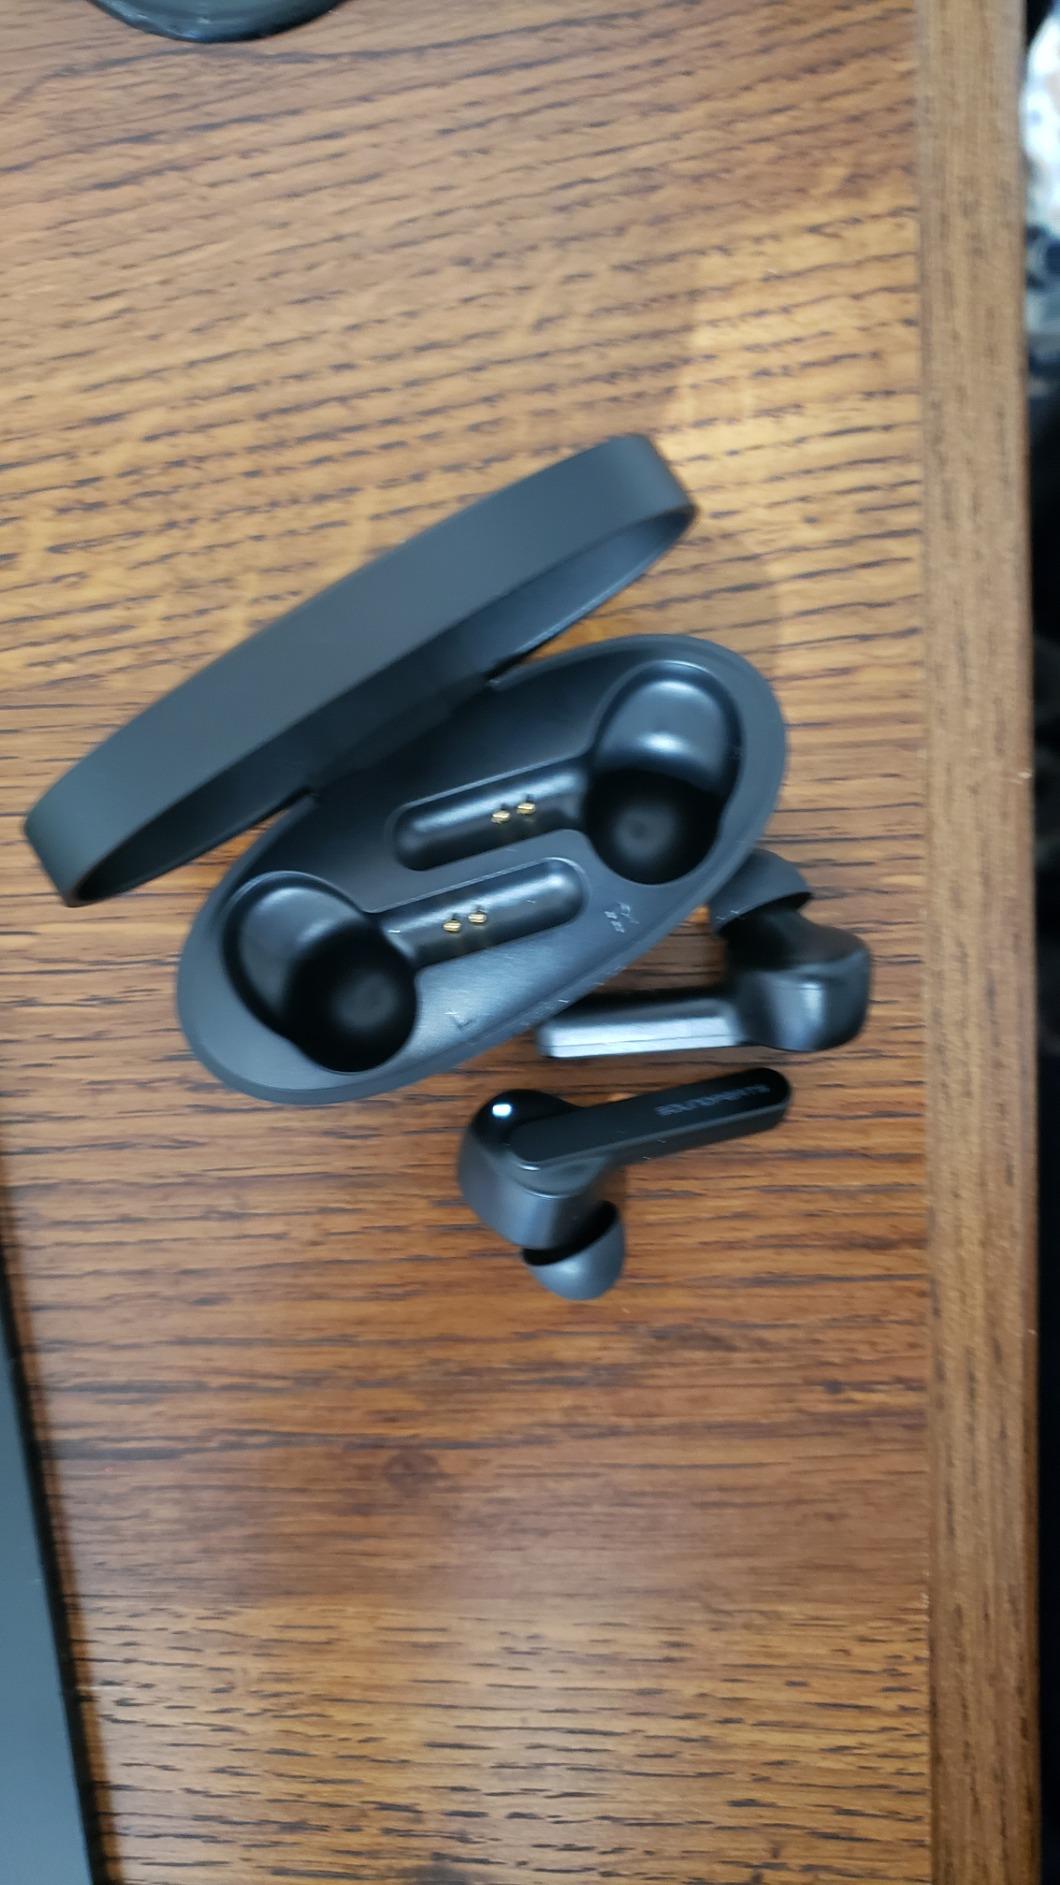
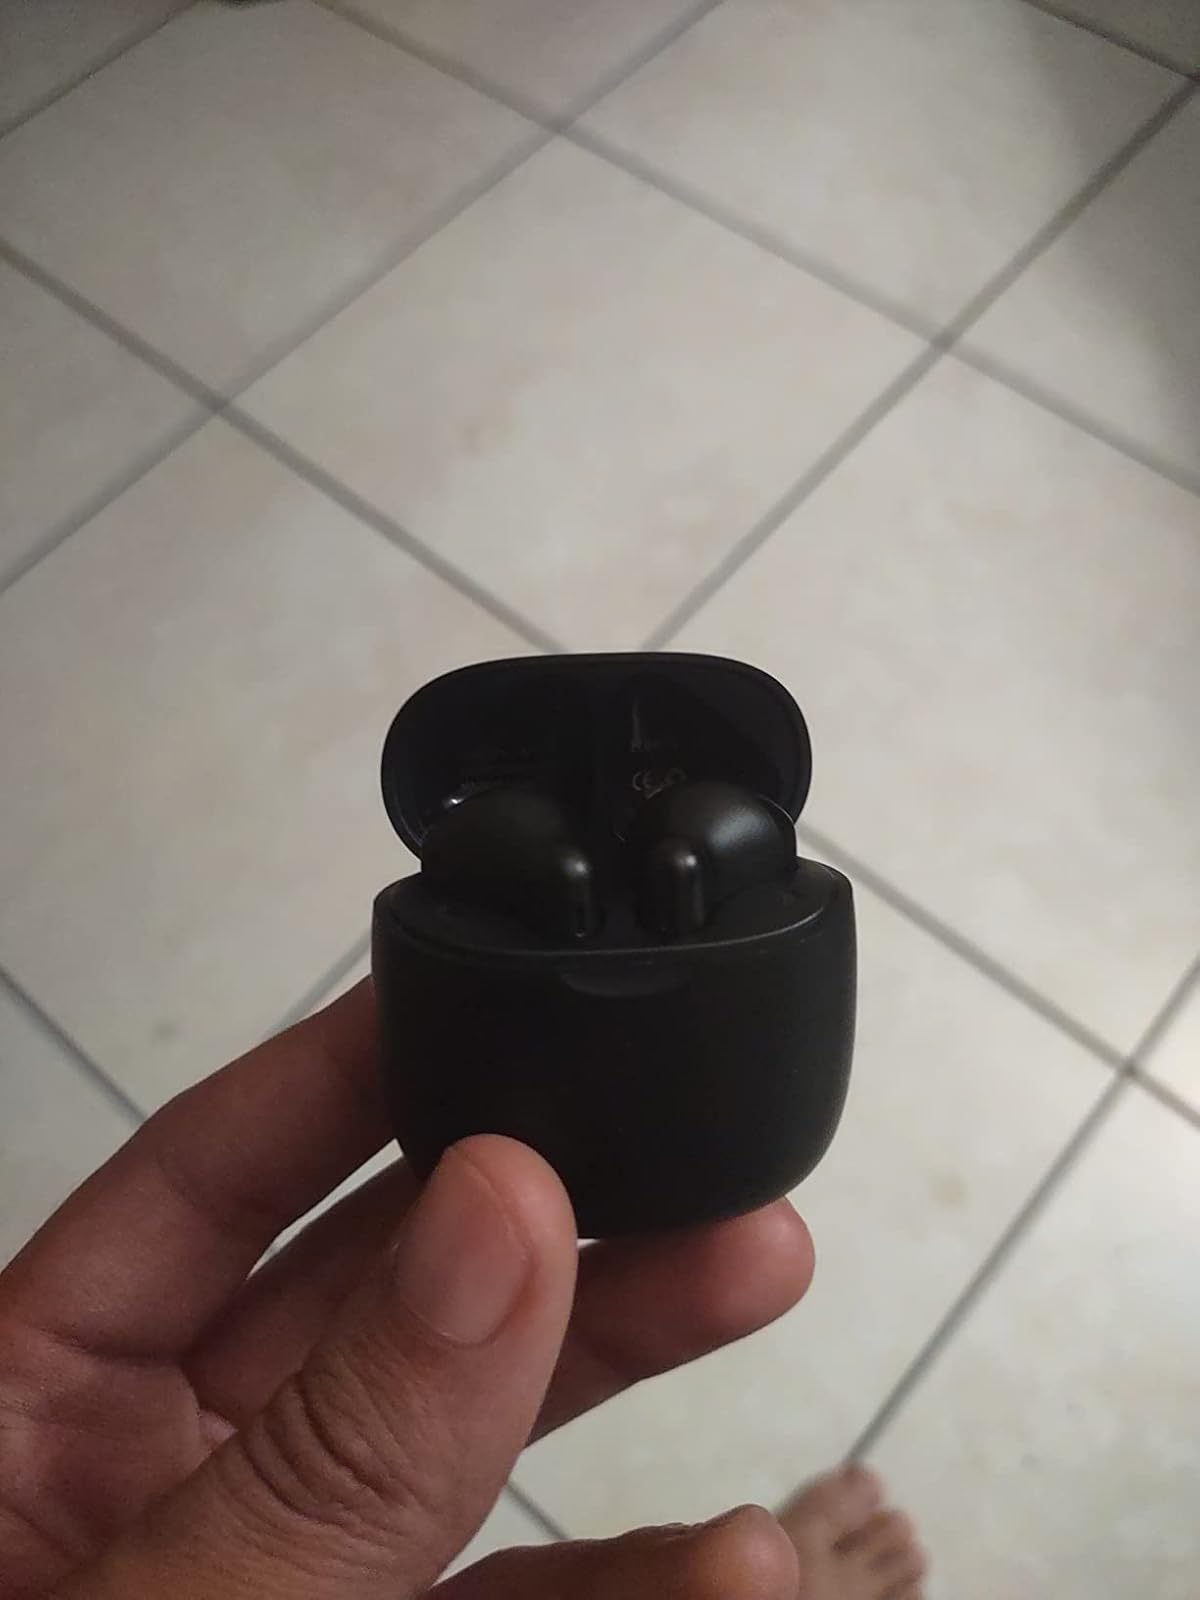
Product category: earbuds
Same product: no